Wettingen

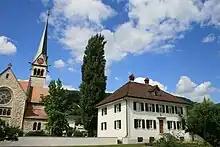
Church of St. Sebastian

From the , 8,662 or 48.5% are Roman Catholic, while 4,814 or 26.9% belonged to the Swiss Reformed Church. Of the rest of the population, there are 40 individuals (or about 0.22% of the population) who belong to the Christian Catholic faith.